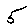
Label: 5